East Danforth

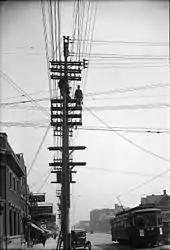
A streetcar passed through Danforth Village, 1925. The Village developed as a streetcar suburb in the early-20th century.

The area first appeared in the 19th century as the 'Coleman' postal village centered on the intersection of Danforth and Dawes (a street built through the lands of the local Taylor family) with a general store and inn. With the building of the railways in the mid-19th century the area acquired a train station, East Toronto.